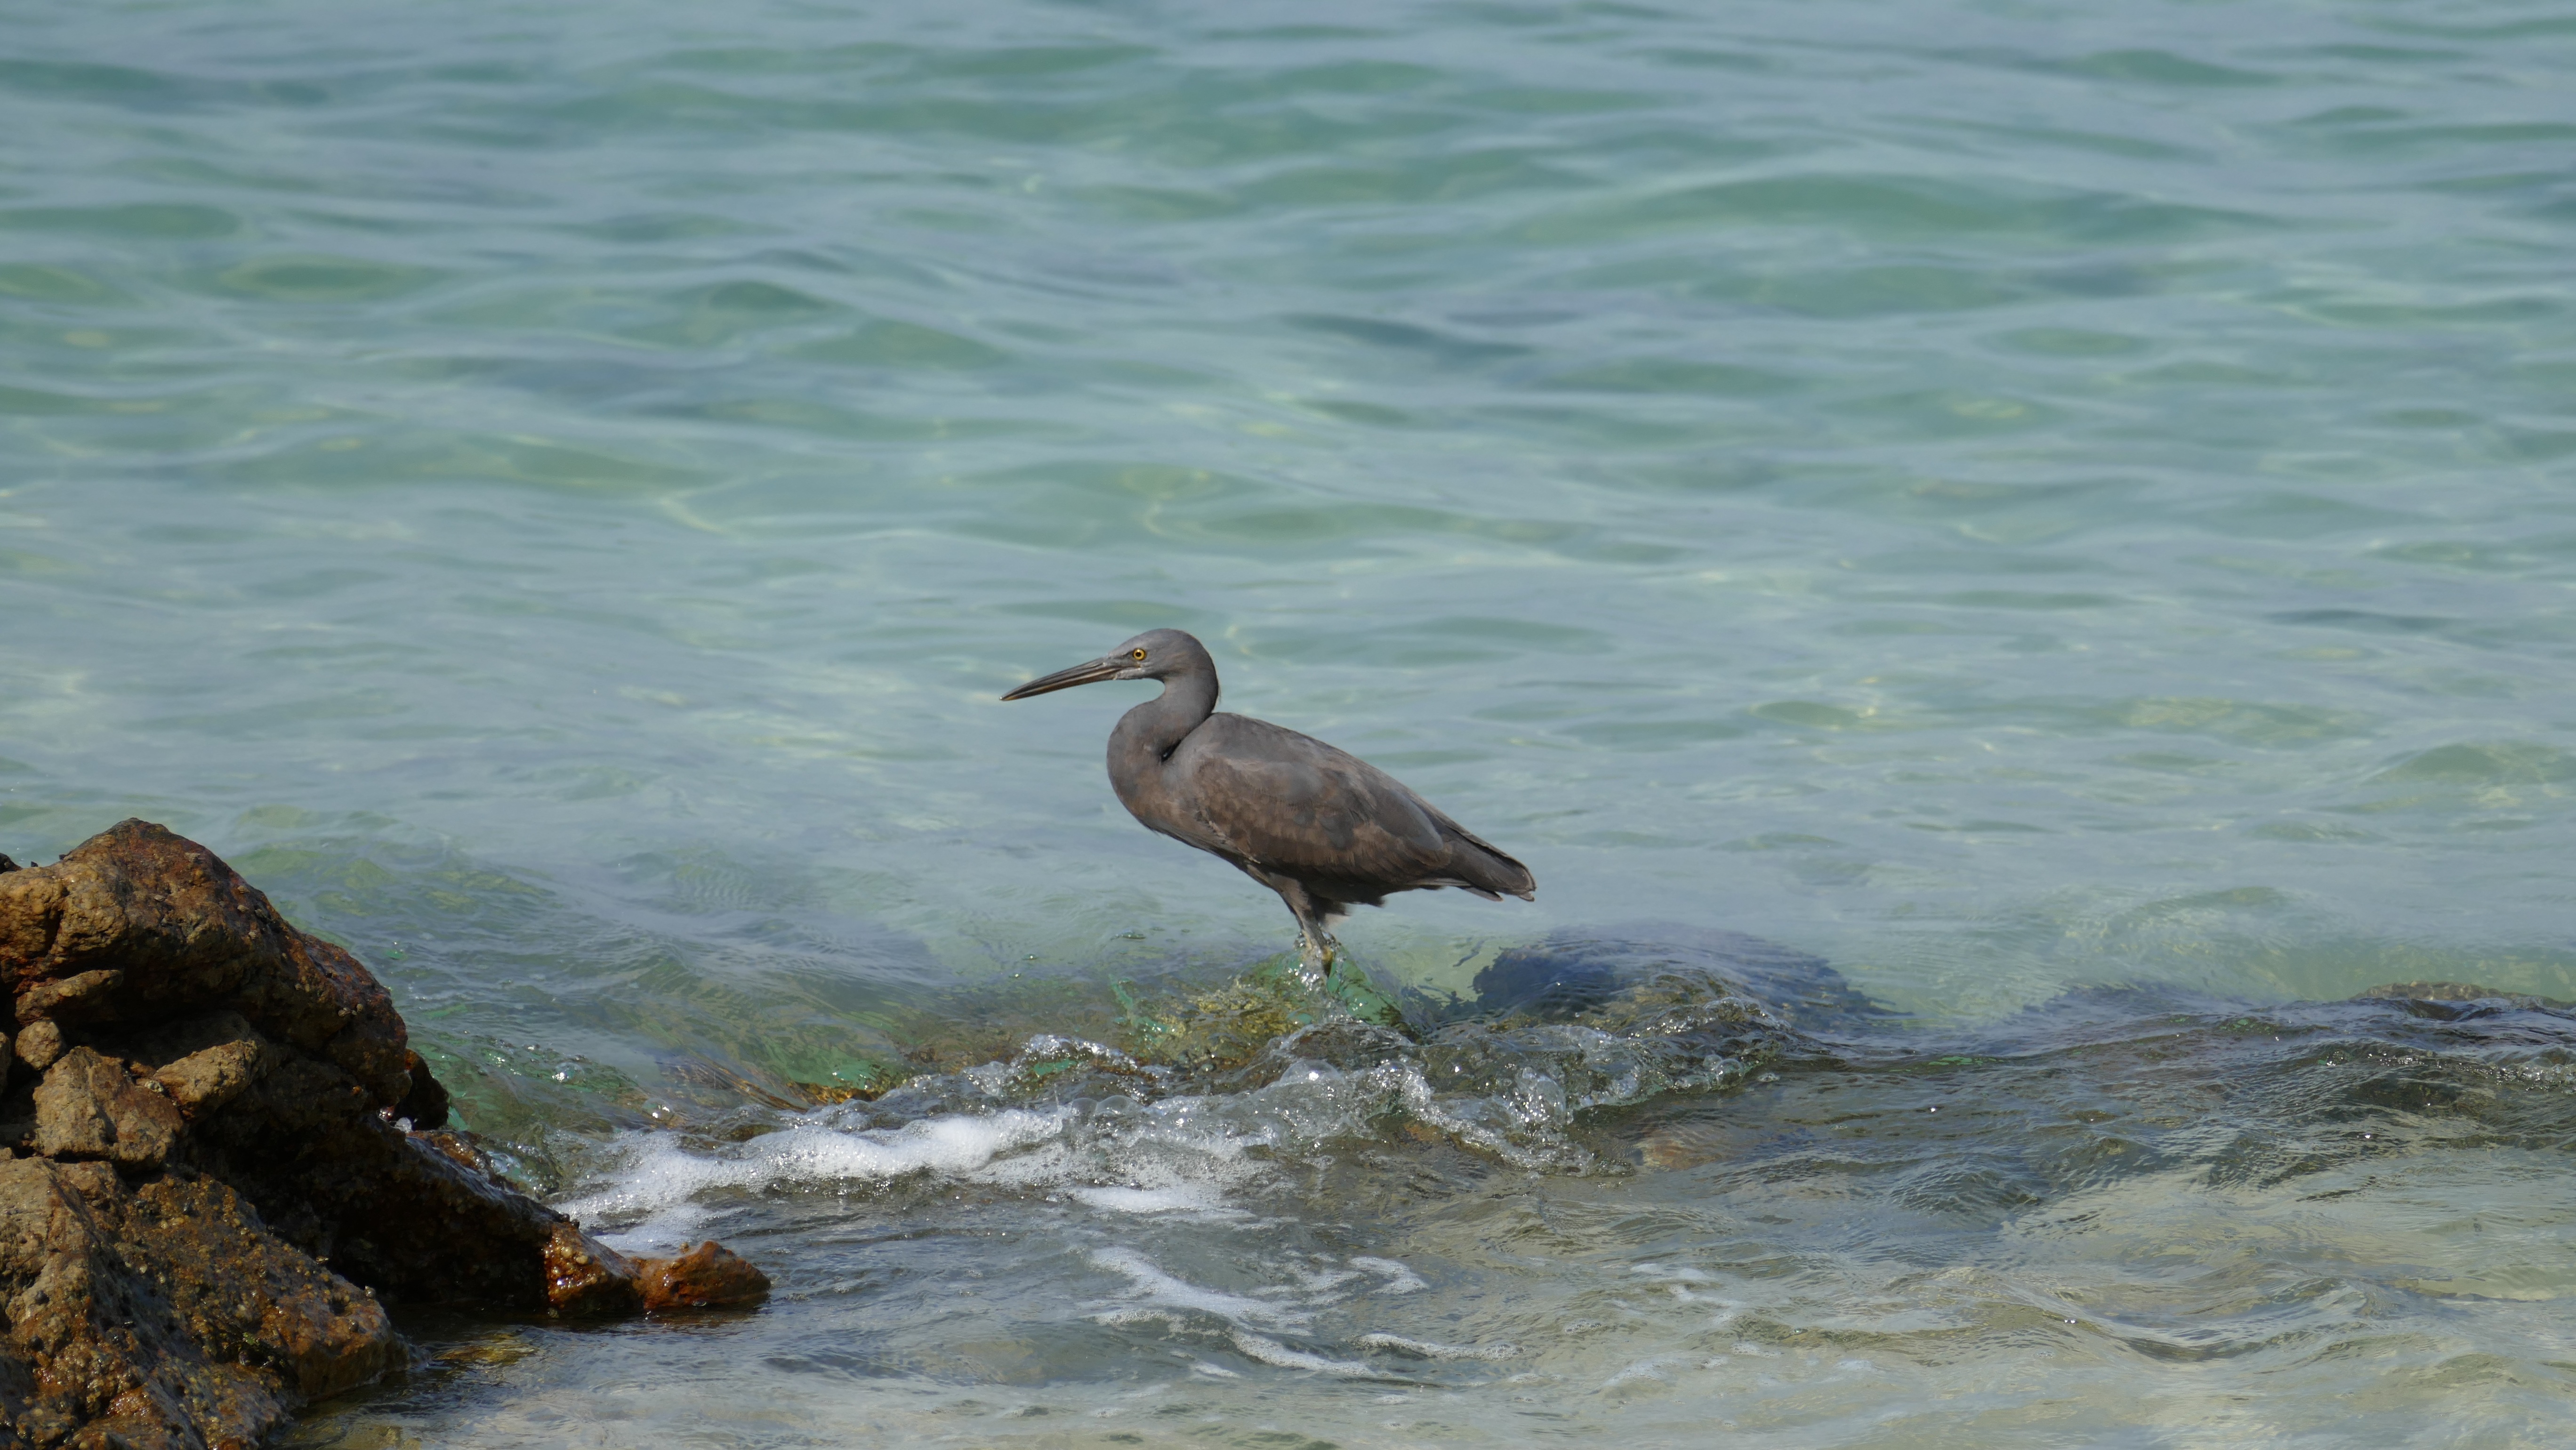
watch, beach, sea, coast, water, nature, rock, ocean, bird, sky, shore, wave, seabird, stone, summer, wildlife, holiday, asia, blue, fauna, thailand, vertebrate, cormorant, waters, seevogel, sea beach, green water